Ifield Friends Meeting House

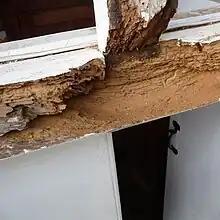
Survey of a window frame before restoration work began

The Meeting House and Cottage were restored during 2010 and 2011. HMDW Architects surveyed the buildings and managed the project, and Alfred Cox & Sons (Brighton) carried out the work. This included replacing decayed timber lintels and cills, removing rotting timber bearers, repointing the masonry, carrying out timber repairs to the original window frames, and installing new amenities to improve accessibility and hospitality.